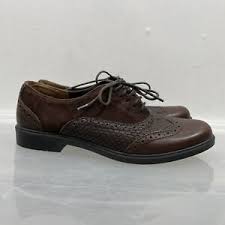
Label: Brogue